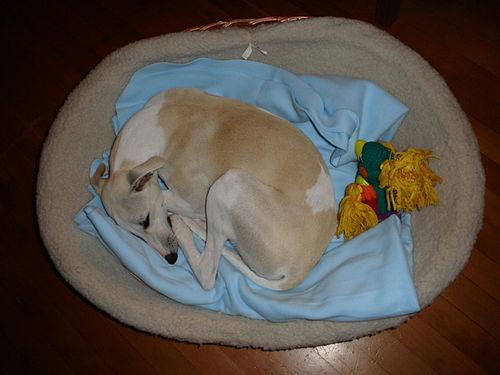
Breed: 234-n000065-whippet